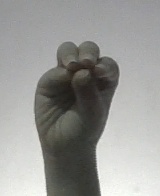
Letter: ha